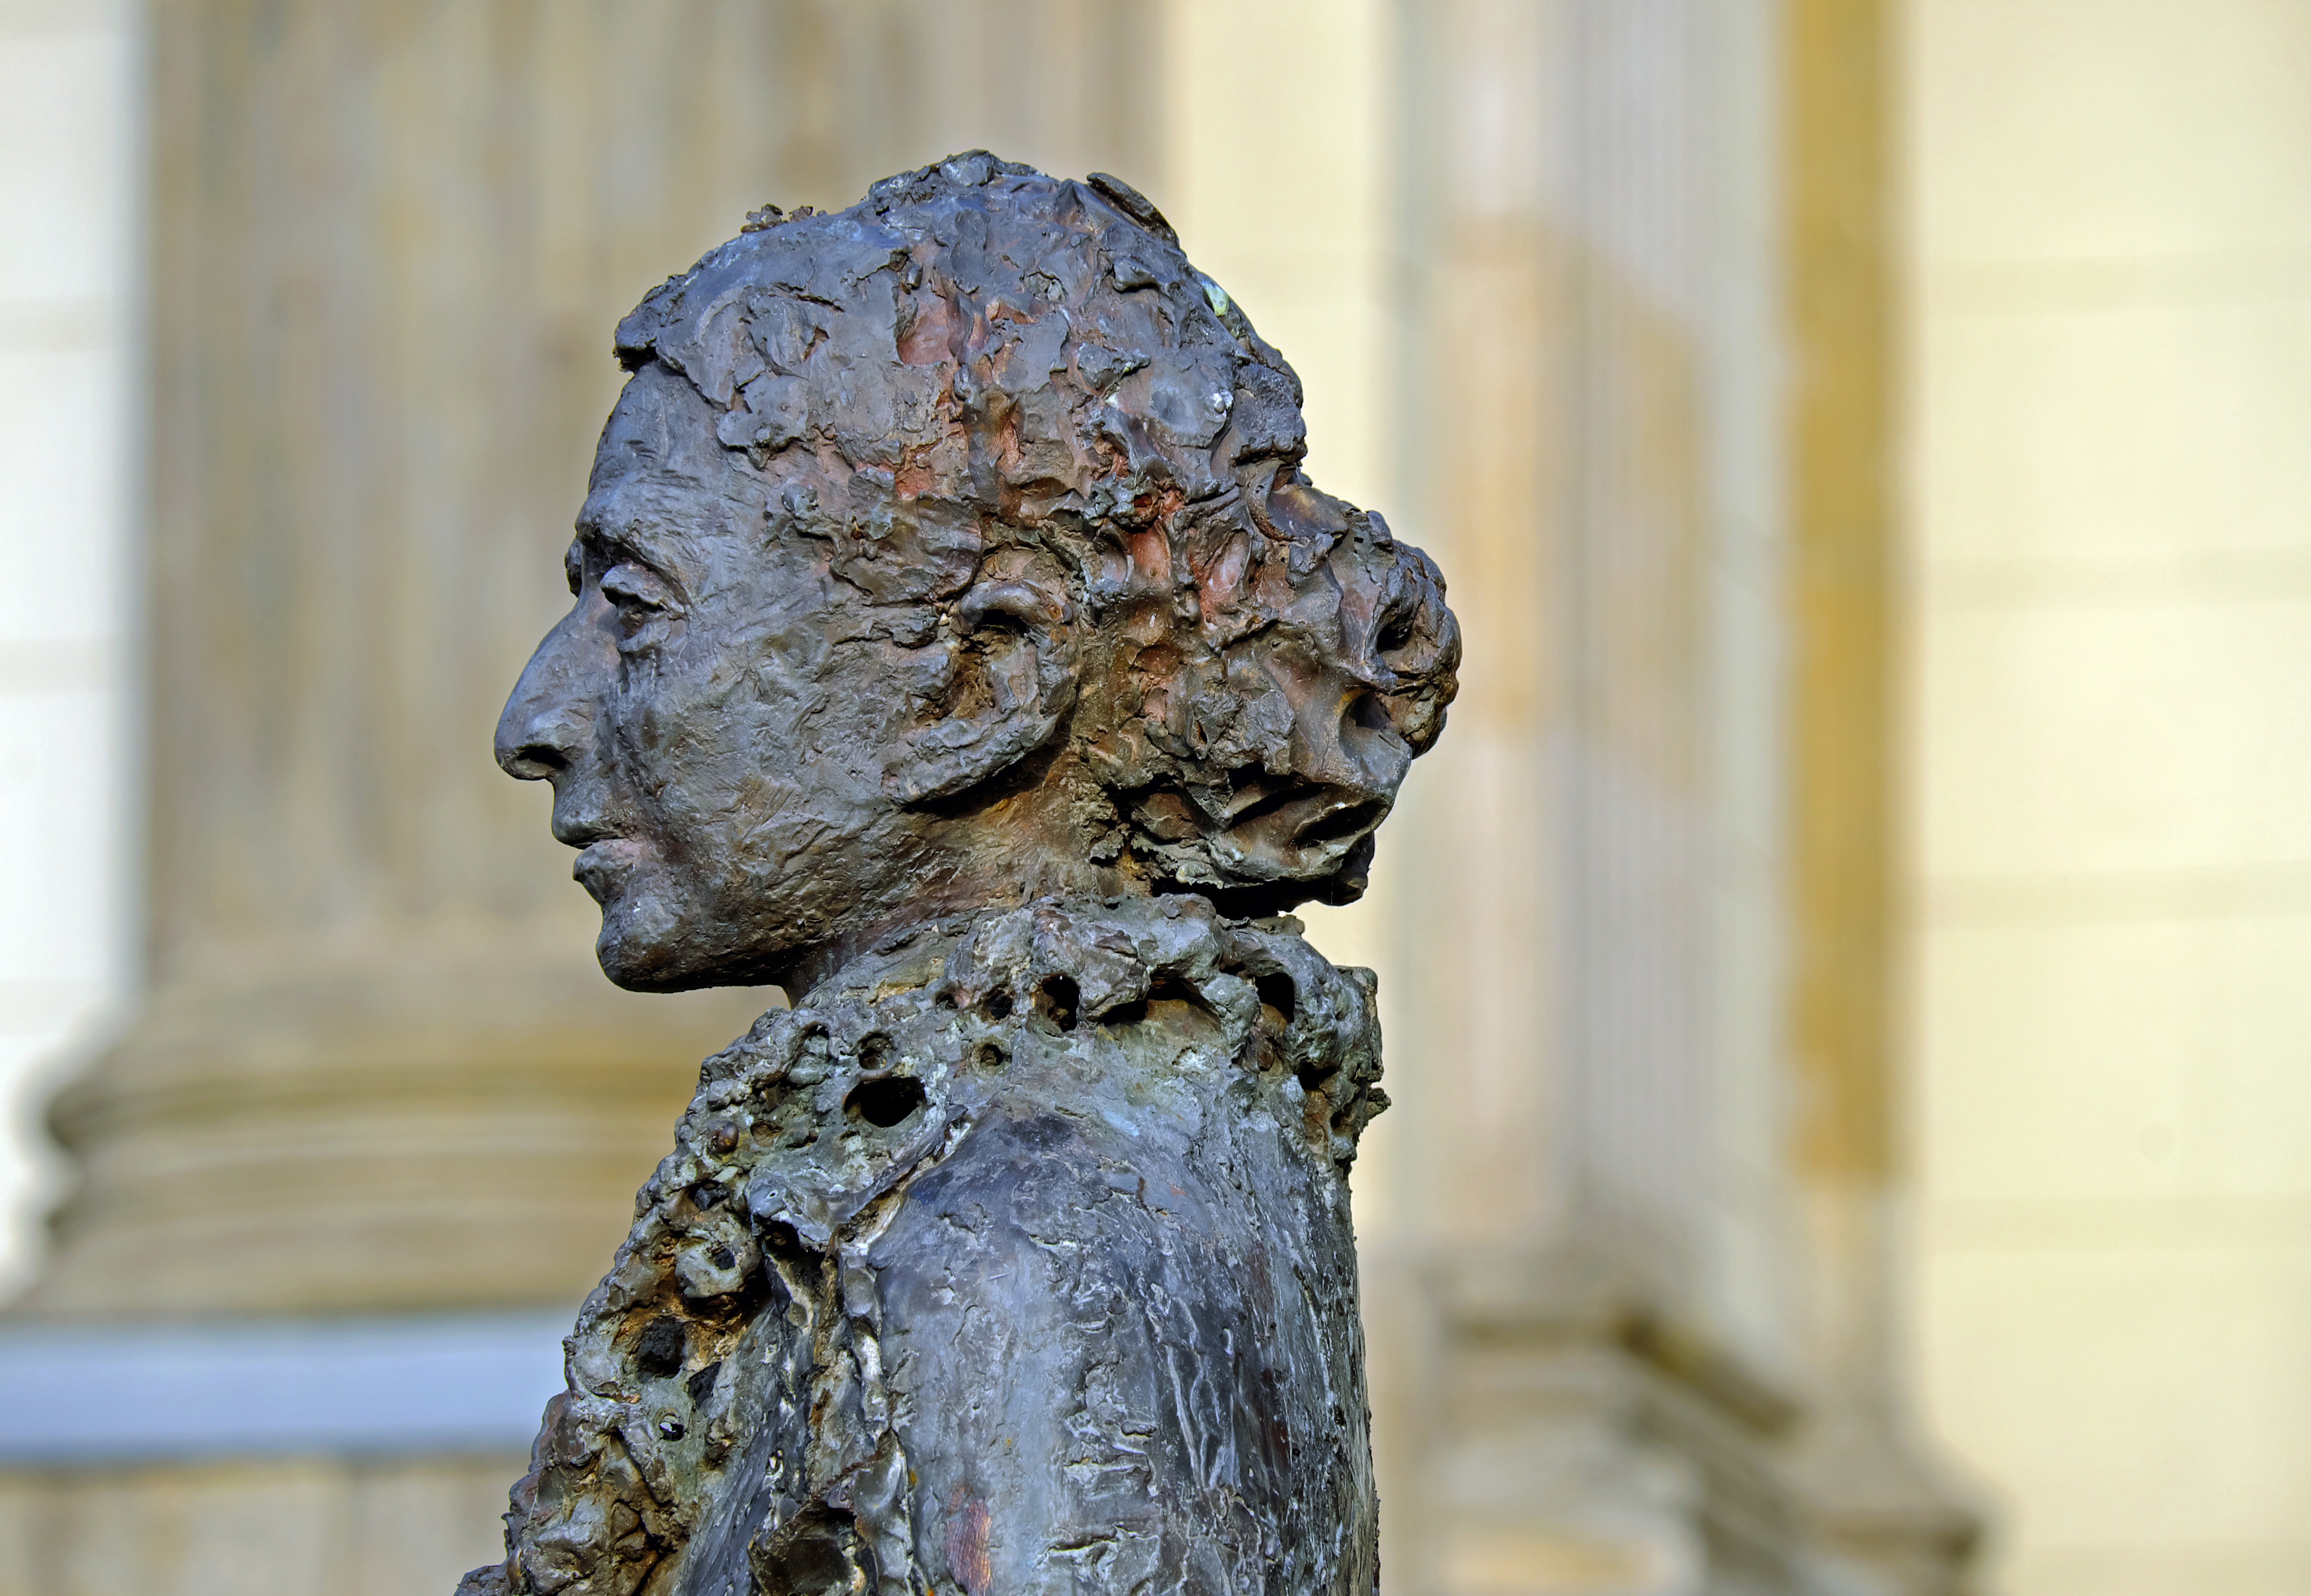
sculpture, statue, stone carving, monument, rock, art, carving, ancient history, wood, temple, material